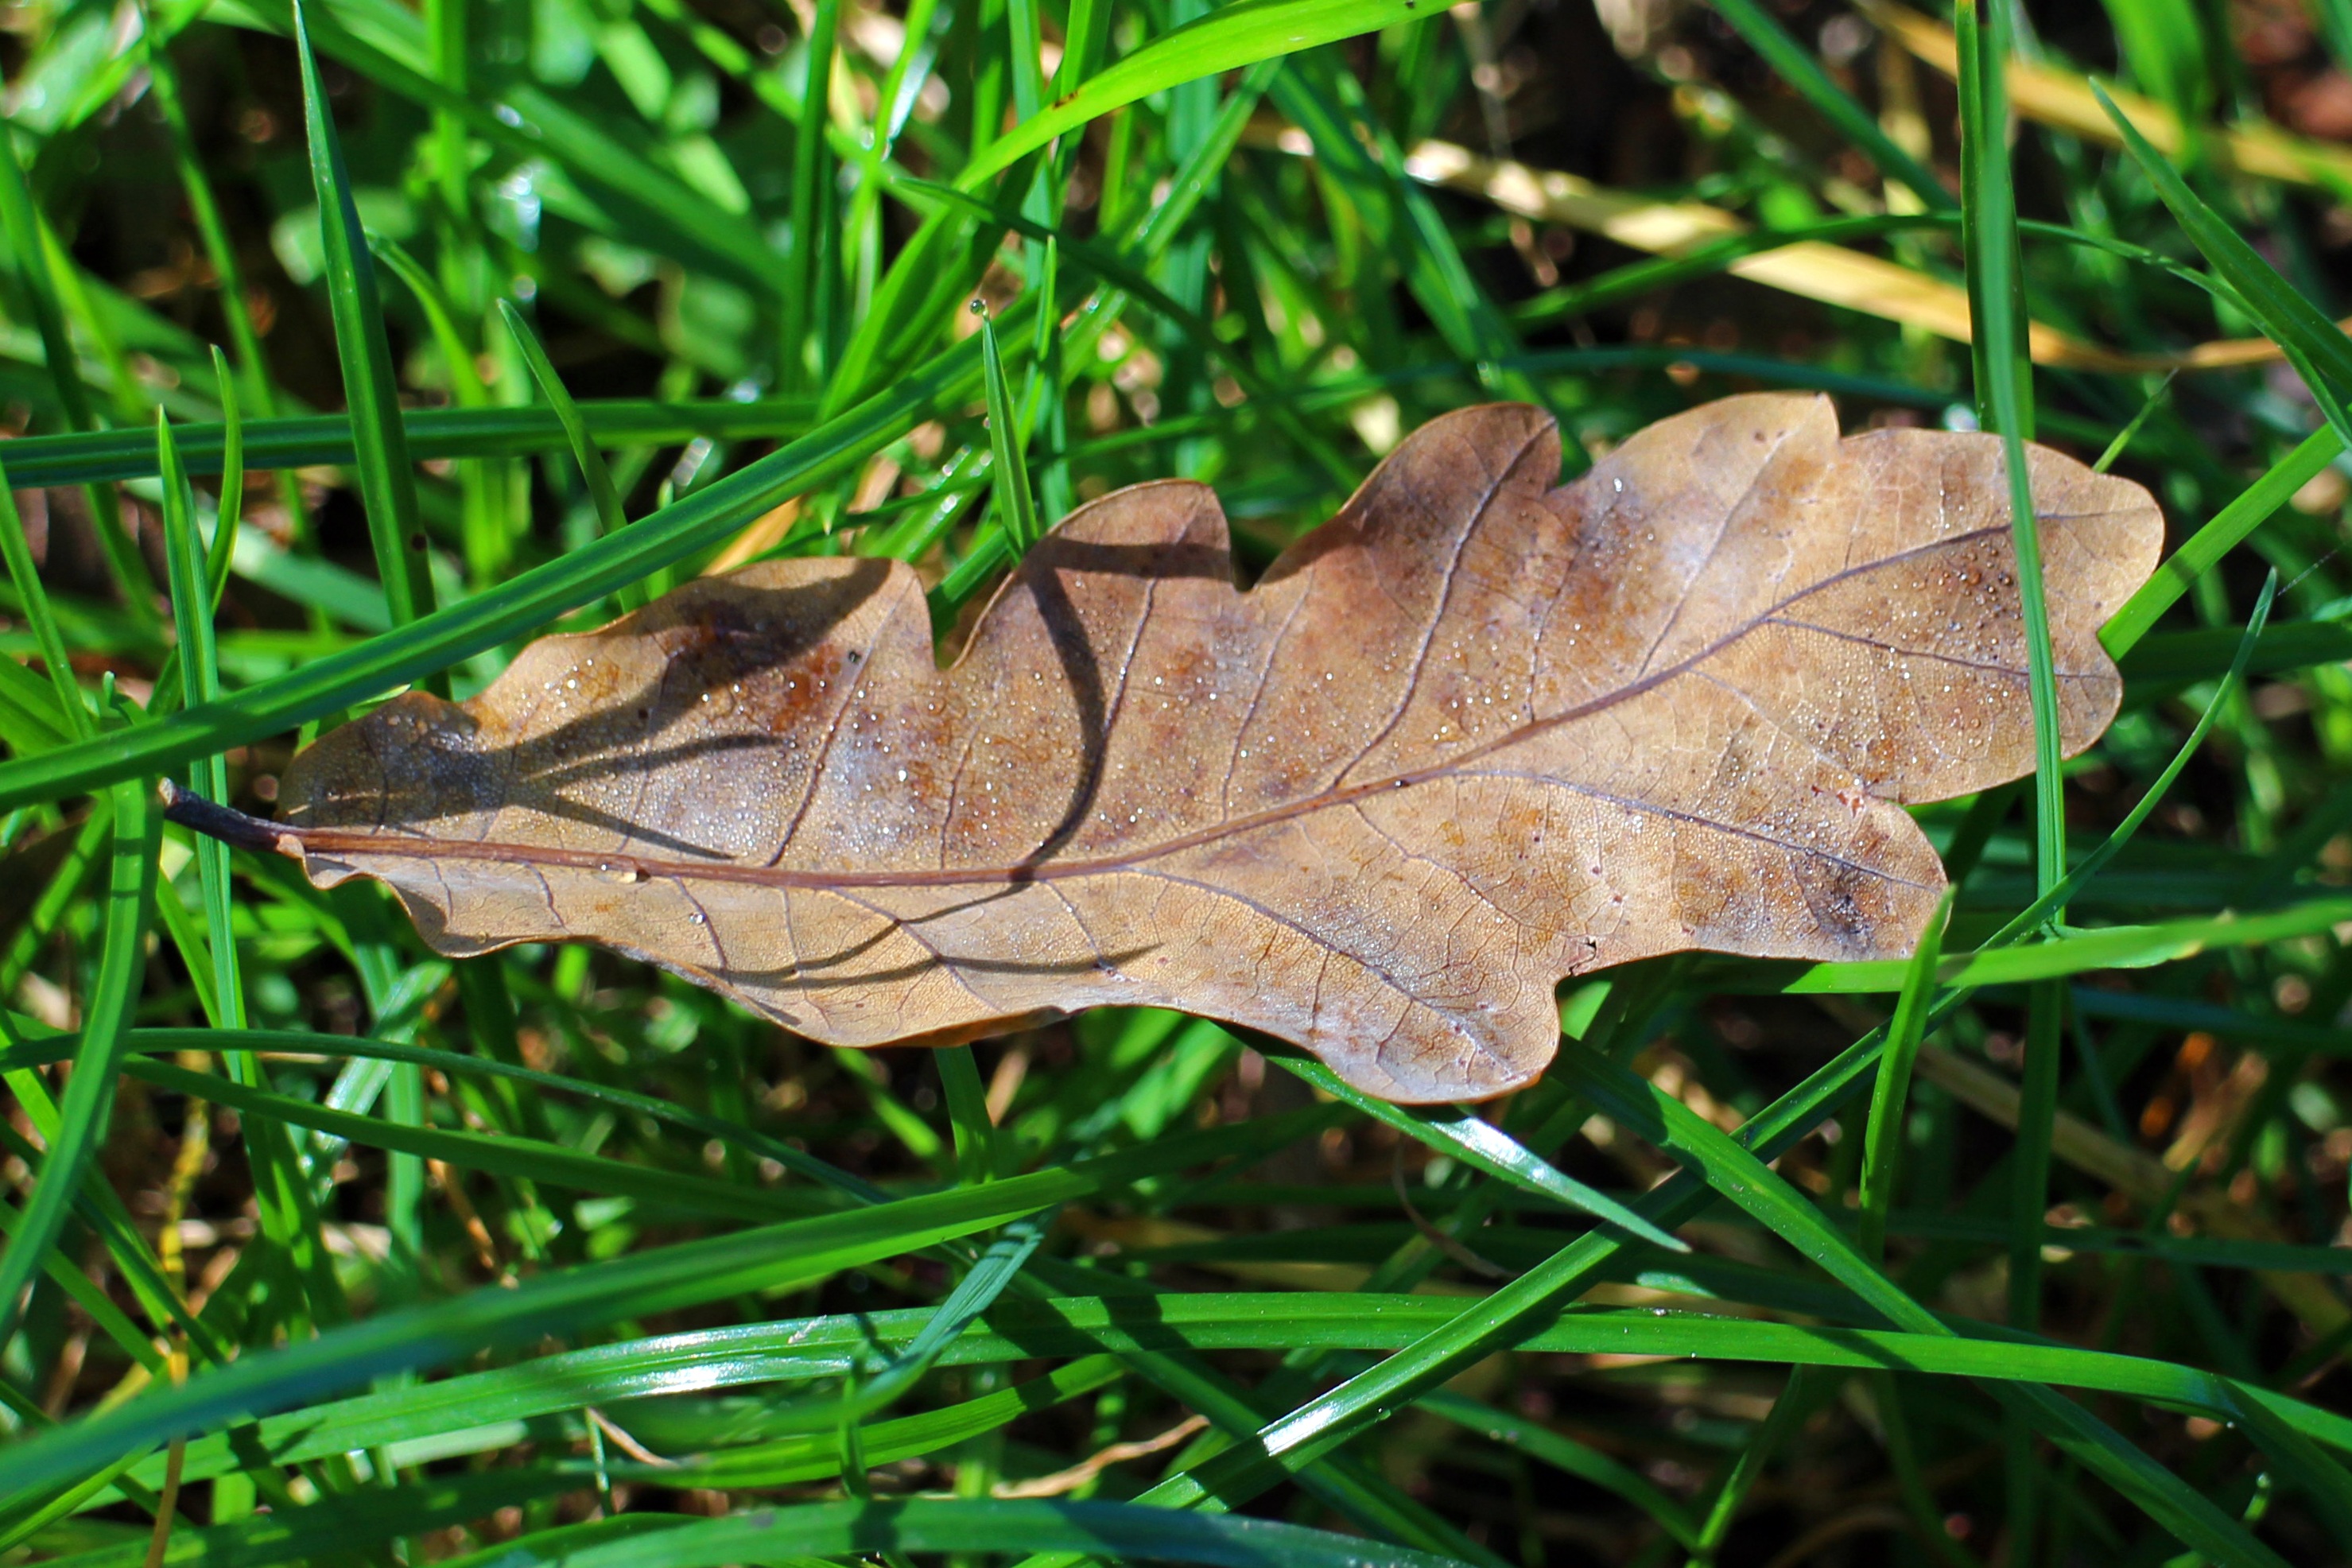
tree, nature, grass, plant, lawn, leaf, flower, dry, wildlife, green, insect, autumn, botany, moth, butterfly, fauna, invertebrate, leaves, fallen, fall color, fall foliage, foliage leaf, macro photography, individually, withers, pollinator, grass family, moths and butterflies